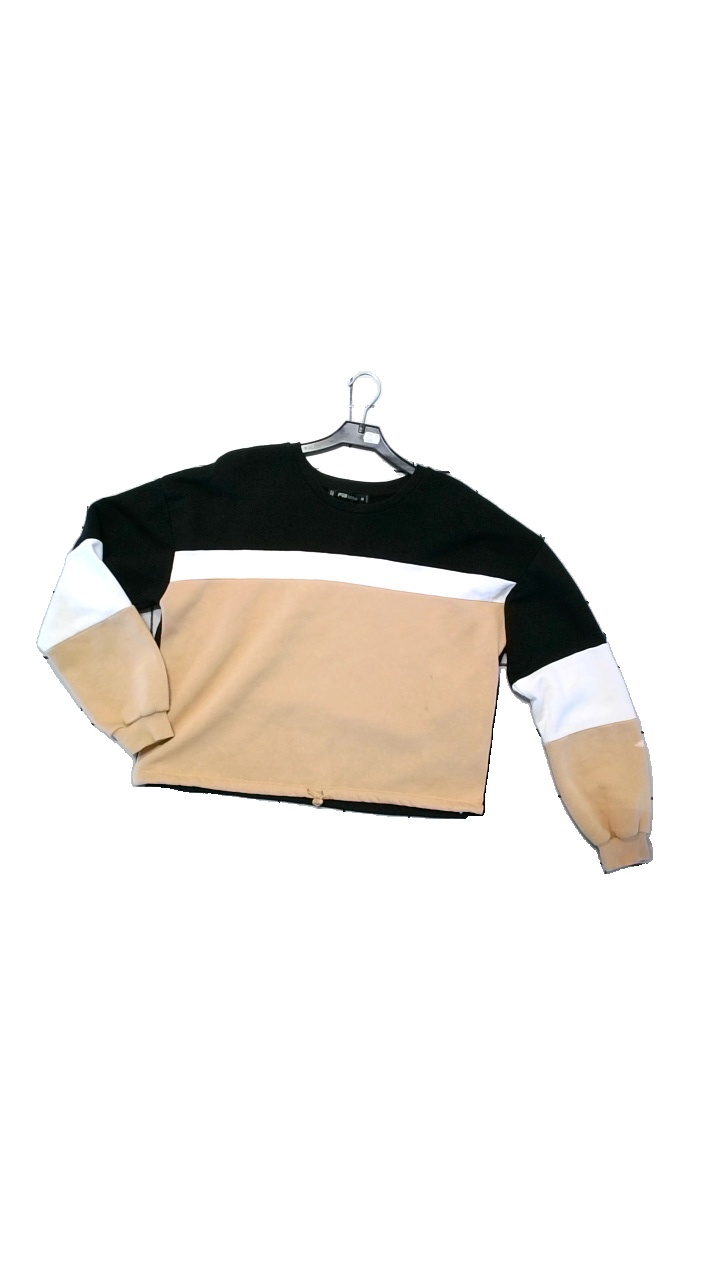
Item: Sweater (Ladies)
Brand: Fbsisters (new Yorker)
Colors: Beige, Black, Multicolor
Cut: Regular
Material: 85%Cotton,15%Polyester
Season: All
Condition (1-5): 3
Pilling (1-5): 2
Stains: Minor
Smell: Minor
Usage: Reuse
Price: <50